Rubicon (novel)

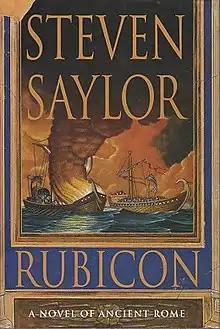
First edition

Rubicon is a historical novel by American author Steven Saylor, first published by St. Martin's Press in 1999. It is the seventh book in his Roma Sub Rosa series of mystery stories set in the final decades of the Roman Republic. The main character is the Roman sleuth Gordianus the Finder.